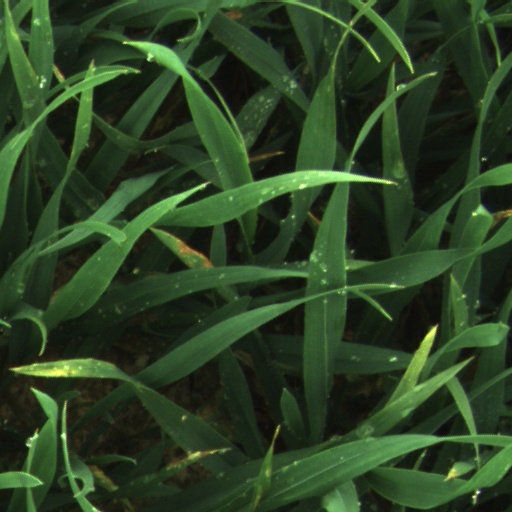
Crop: wheat